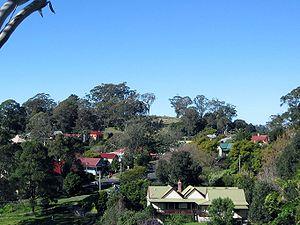
Vue de Central Tilba.
Tilba Tilba est un village du Comté d'Eurobodalla, en Nouvelle-Galles du Sud, en Australie.